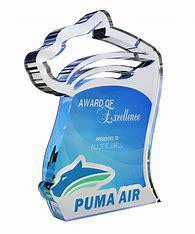
Brand: Puma
Model: 100